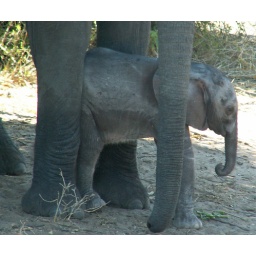
newborn baby elephant near the Chobe river in Botswana